Lizzie Arnot

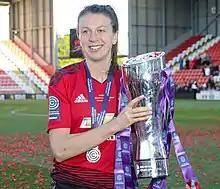
Lizzie with Manchester United Ladies

Elizabeth Jane Arnot (born 1 March 1996) is a Scottish professional footballer who plays as a forward for Rangers in the Scottish Women's Premier League and the Scotland national team. She has previously played for Manchester United, Hibernian and Hutchison Vale.